Kris

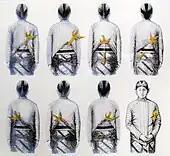
Various ways of wearing kris in Javanese culture

The handle or hilt is an object of art, often carved in meticulous detail and made from various materials: precious rare types of wood to gold or ivory. They were often carved to resemble various animals and Hindu deities, although this became less common with the introduction of Islam. In Bali, kris handles are made to resemble demons coated in gold and adorned with semi-precious and precious stones, such as rubies. In Java, kris handles are made in various types, the most common design being the abstract stylized representation of the human form. Examples of hilt designs include Tunggak Semi Putri Kinurung hilt from Surakarta, Batara Guru and Pulasir hilt from Madura, Punukan hilt from Palembang, Ratmaja from Bali, Pulungan hilt from Cirebon, Pekaka hilt from Pattani, and a seabird-like hilt from Lampung and Sulawesi. The kris usually has a curved pistol-grip hilt that aids in stabbing strikes. It allows the palm of the holding hand to add pressure to the blade while stabbing. A kris only offers minimal protection for the hand by the broad blade at the hilt.